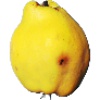
Label: Quince 1